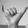
ASL letter: Y